Edmund Seyfang Taylor

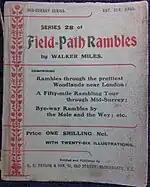
Series 28 of "Field-path rambles"

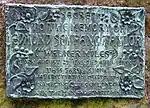
Walker Miles' memorial plaque

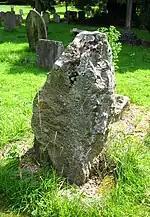
The sarsen stone marking Walker Miles' grave

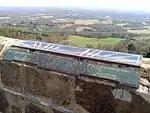
Direction indicator tablets at the top of Leith hill tower.

Walker wrote 37 pocket-sized books of 'field-path rambles' and published them via his own printing company which he inherited from his father. The pocket-sized guides covered walks in the Surrey and Kent area and were known for their meticulous attention to detail, with each new guide containing several pages of updates and corrections to previous books. They are credited with saving many little-known footpaths and rights of way from falling into disuse and being lost forever.